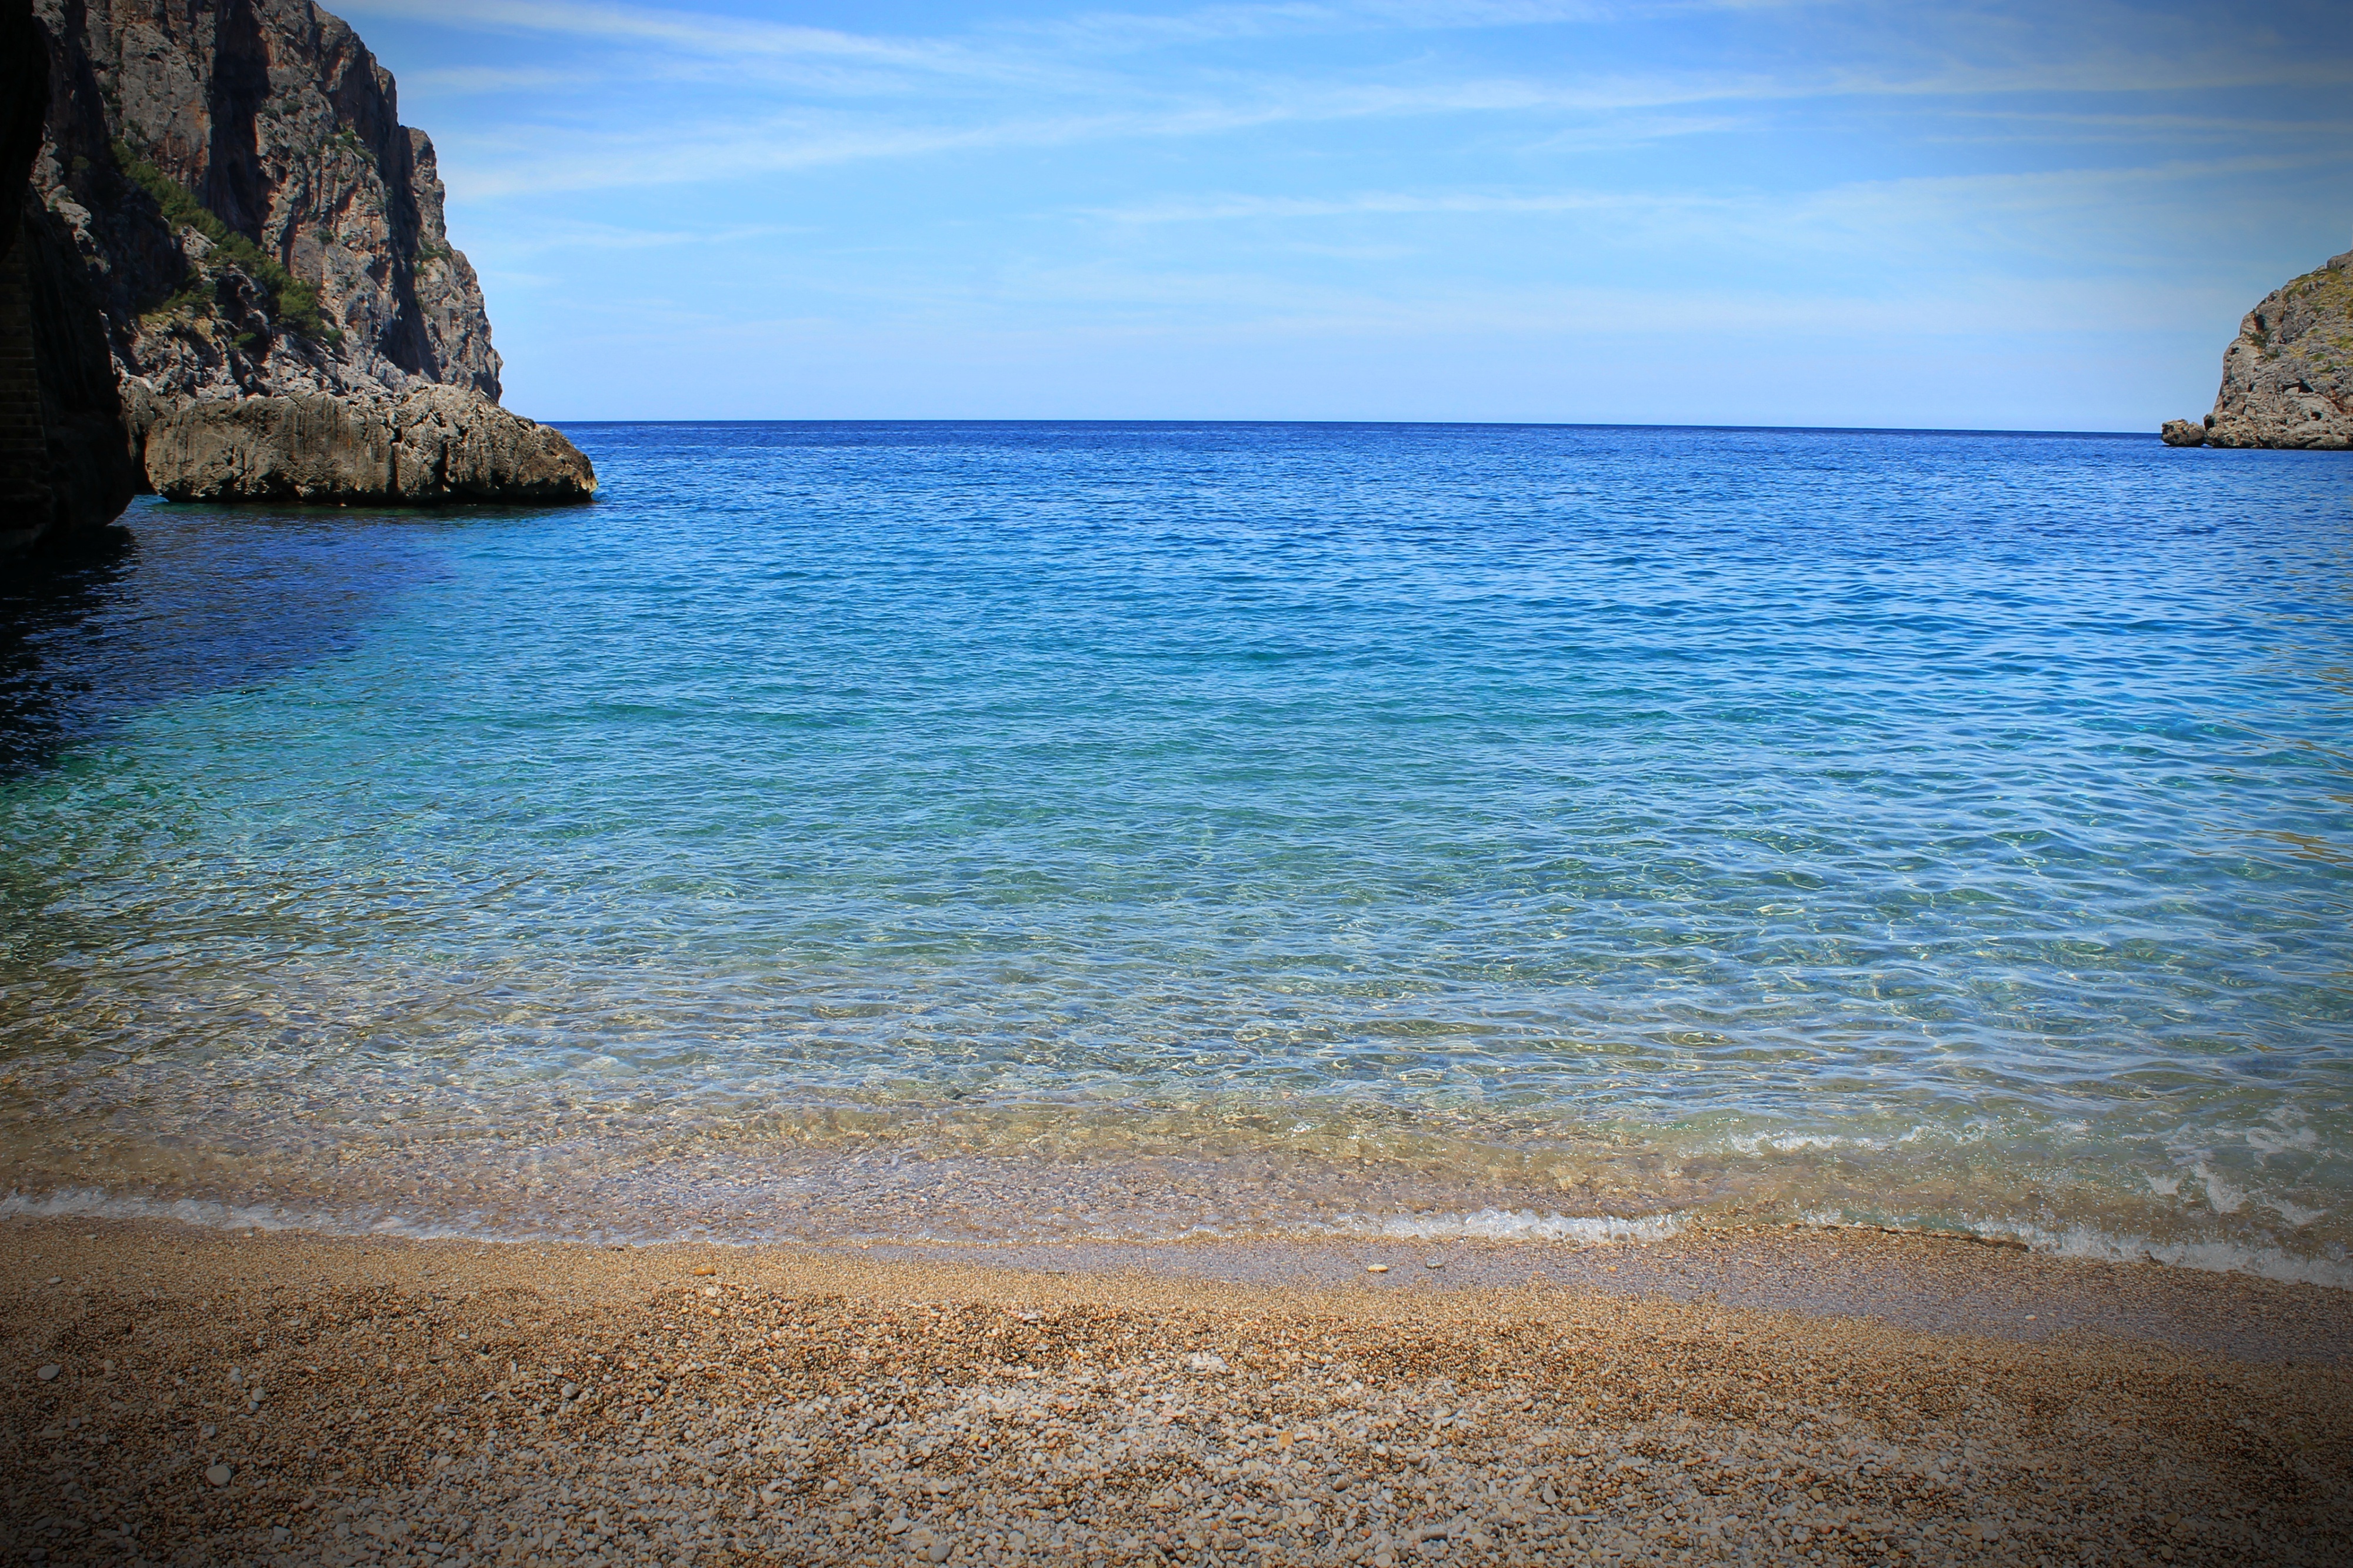
beach, sea, coast, water, nature, sand, rock, ocean, horizon, sunlight, morning, shore, wave, summer, vacation, cove, reflection, paradise, holiday, bay, island, terrain, body of water, spain, mallorca, cape, landform